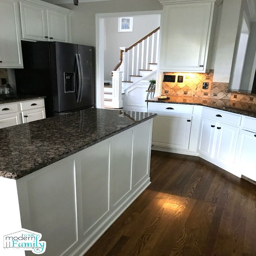
how to have a clean house with kids